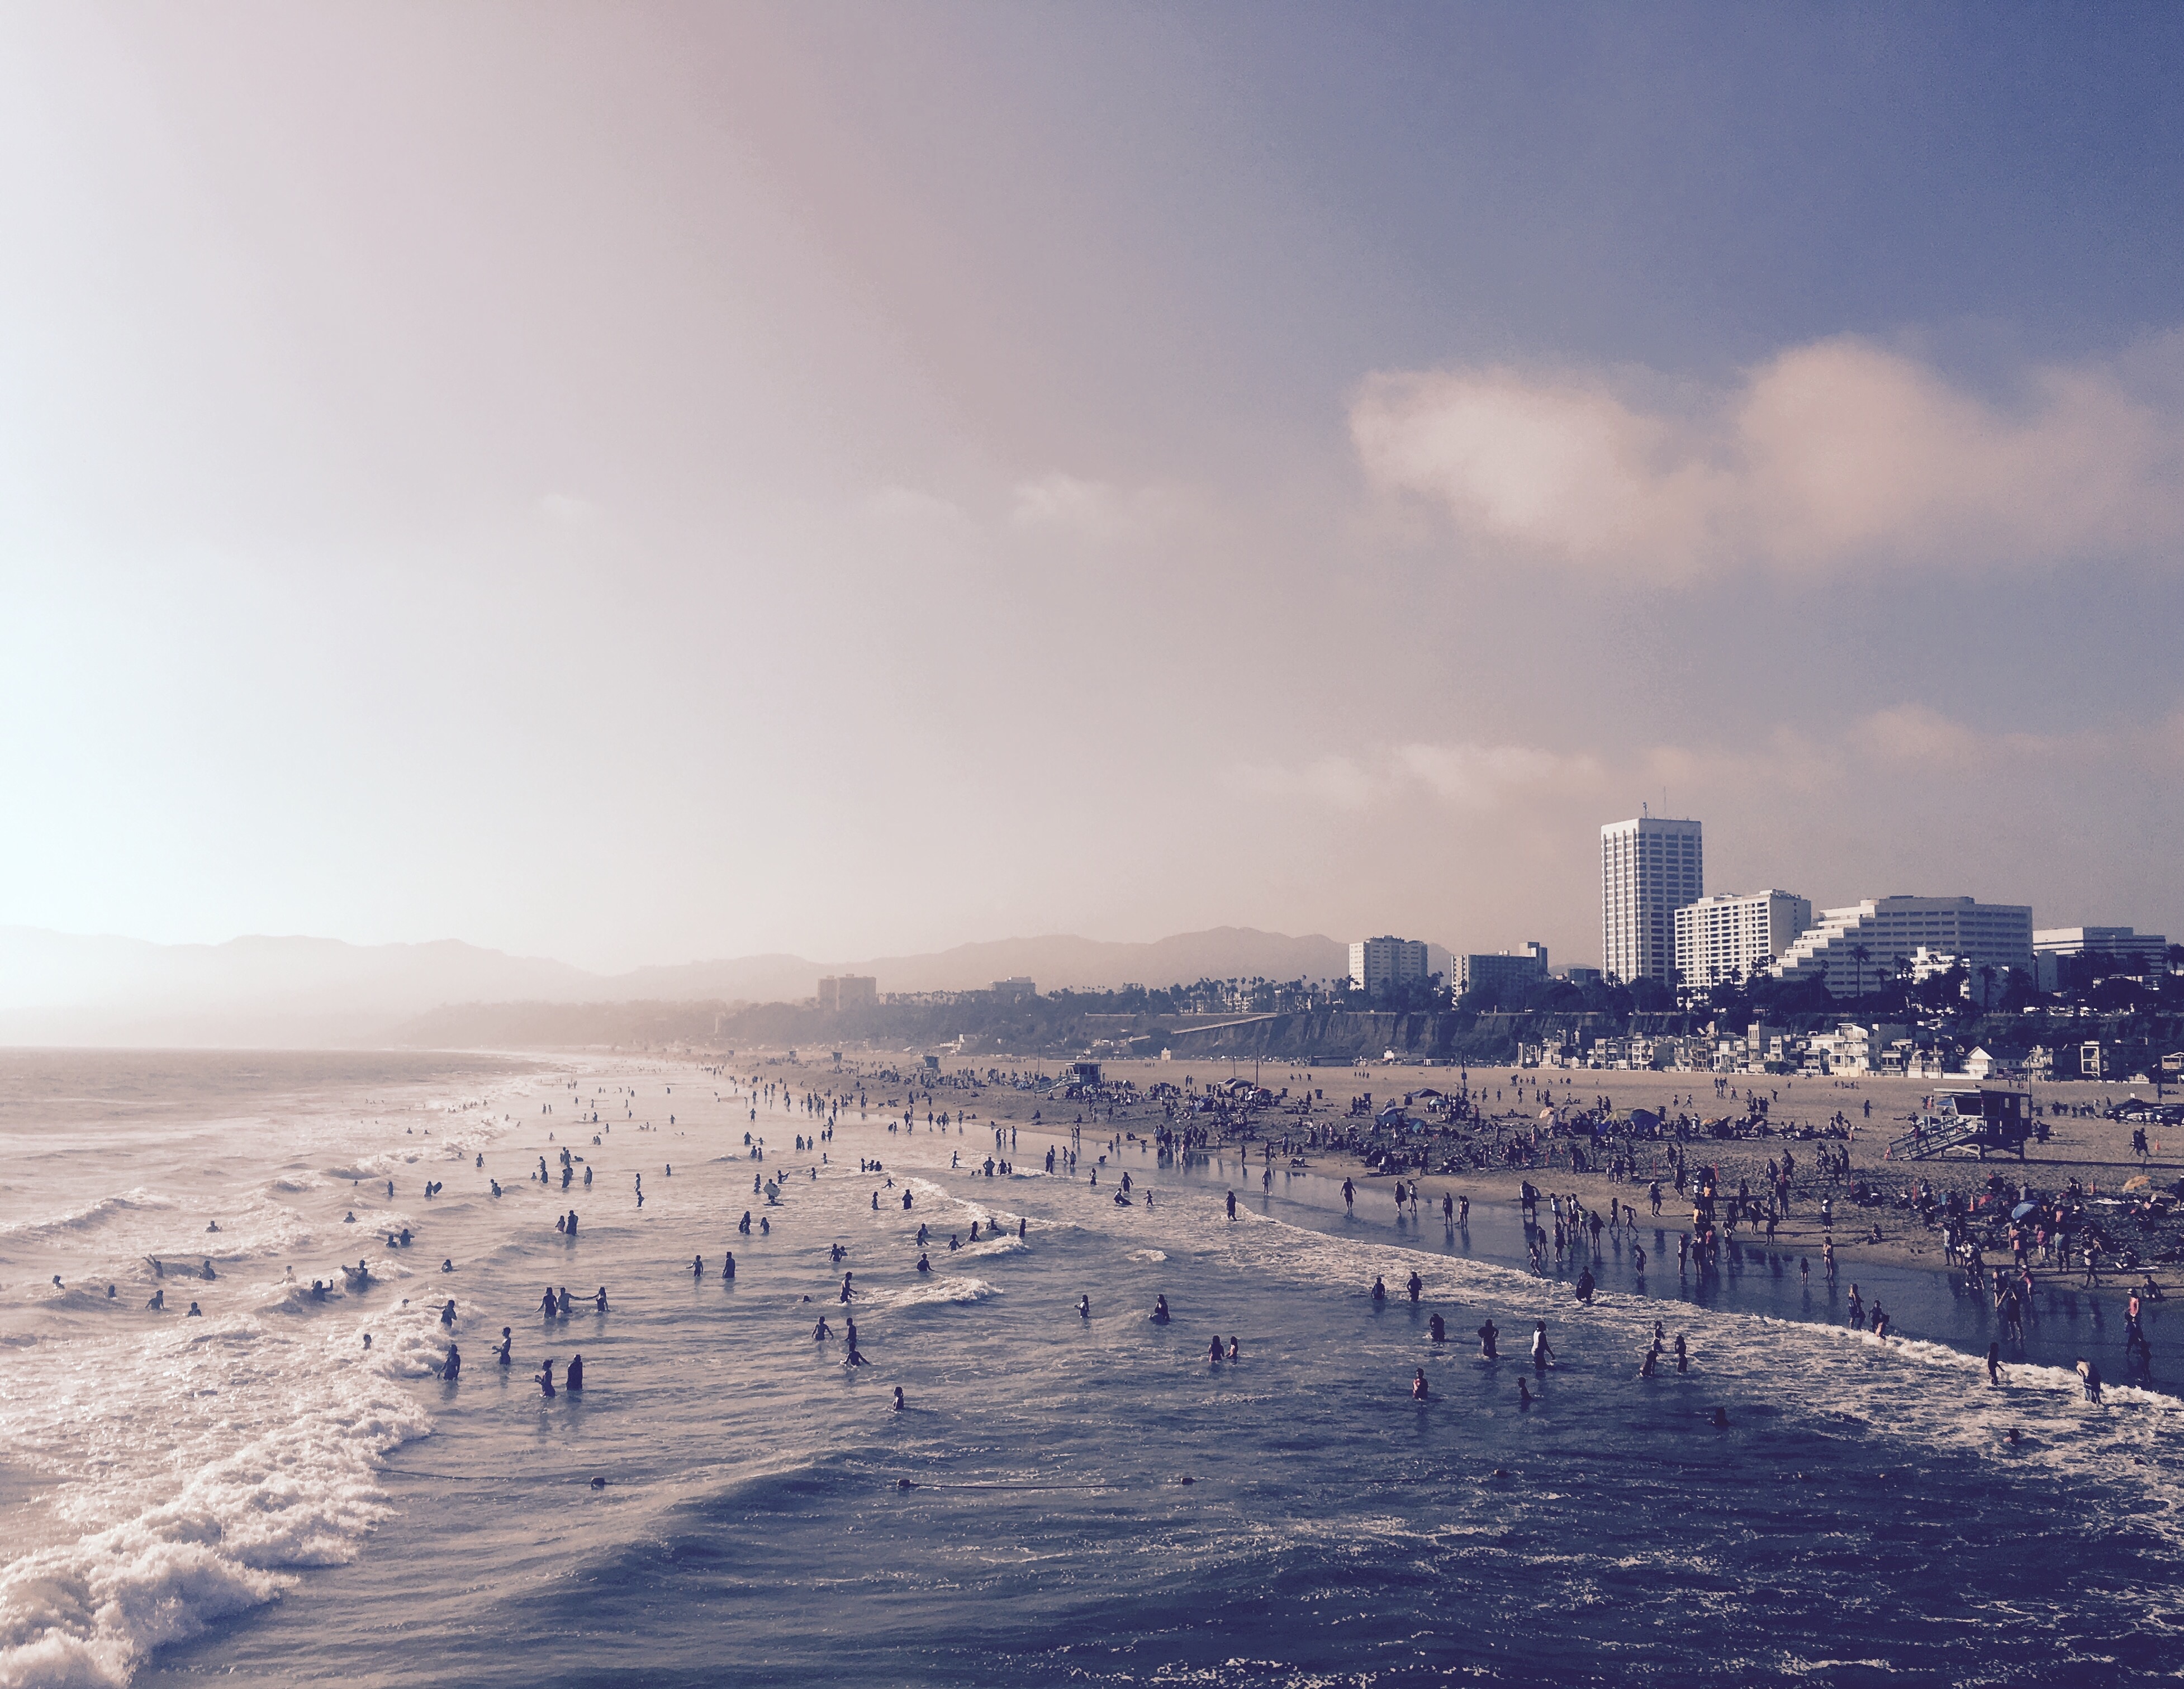
beach, sea, coast, sand, ocean, horizon, snow, winter, cloud, sky, sunrise, sunset, skyline, sunlight, morning, shore, wave, dawn, cityscape, panorama, dusk, ice, evening, reflection, weather, bay, body of water, atmospheric phenomenon, atmosphere of earth